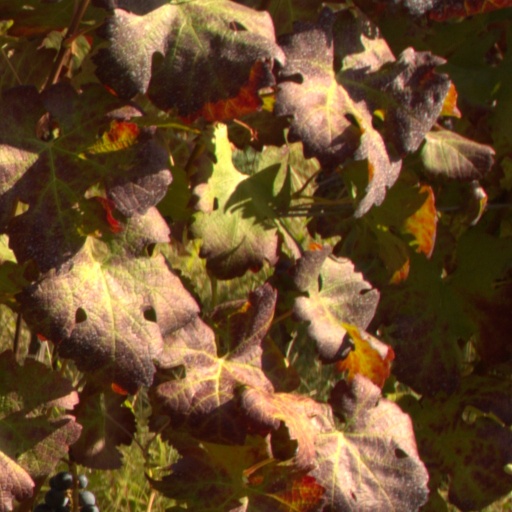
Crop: grape